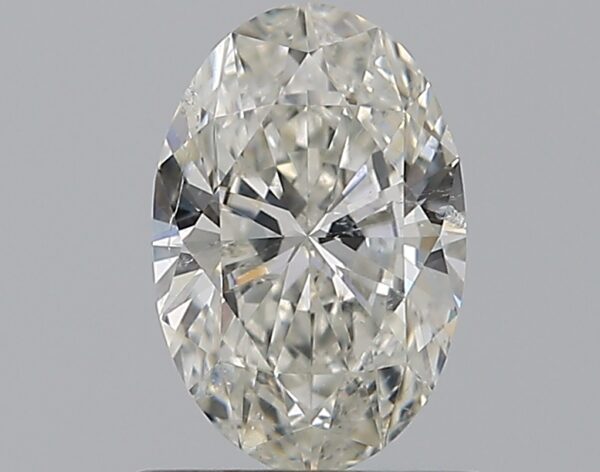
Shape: oval
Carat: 0.7
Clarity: SI2
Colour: I
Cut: EX
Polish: EX
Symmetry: VG
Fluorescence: N
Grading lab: GIA
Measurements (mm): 7.36 x 4.87 x 2.96